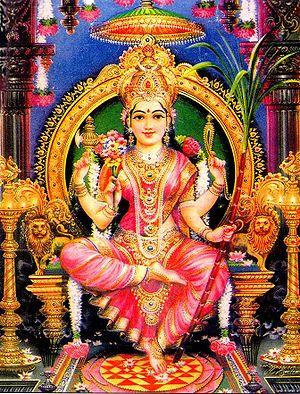
Lalitā, la « Bien-aimée, Charmante », aussi appelée Tripurasundarī, « Splendeur des trois villes » est dans le shaktisme une manifestation tantrique de la déesse Durgā ou Pārvatī, symbolisant la « Joie Divine imprégnant l'Univers ».